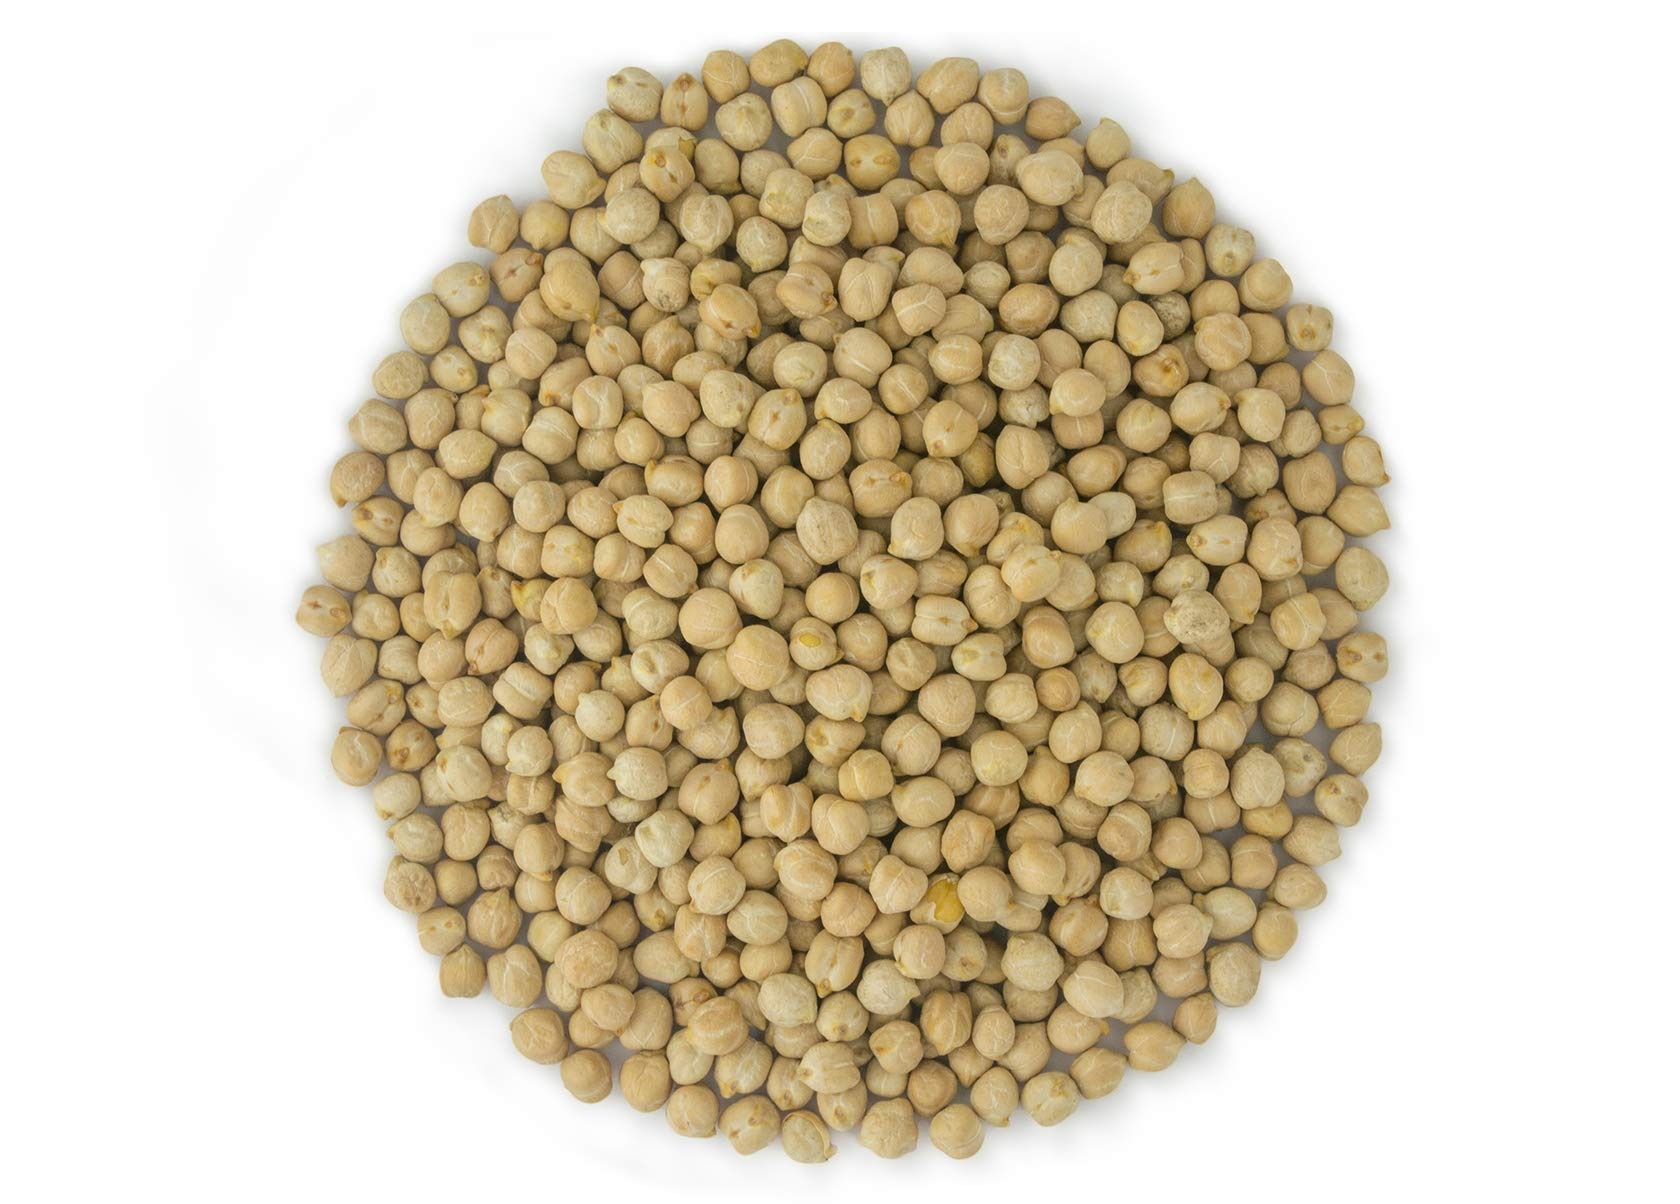
Item Name: Grown in USA Chickpeas Garbanzo Beans Raw Organic Non-GMO (Natural, 25 Pound)
Bullet Point 1: Dried Raw Organic Garbanzo Beans/Chick Peas/Chana/Egyptian peas
Bullet Point 2: Grown in the United States and certified organic / Not Irradiated
Bullet Point 3: Use them to make: humus,falafel,soups,salads,etc
Bullet Point 4: Gluten Free, High in fiber
Product Description: Organic Garbanzo Beans,ChickPeas,Chana,Kabuli Chana,Egyption Peas Chickpeas are one of the earliest cultivated foods grown for more than 7000 years. Originated in the Middle East. Our chickpeas are grown locally in the United States and processed in the best way possible. They can be used for making humus,falafel,soups and salads. They are sproutable so you can eat them in the raw after sprouting,as a snack or as a ingredient in dishes.
Value: 400.0
Unit: Ounce

Price: 70